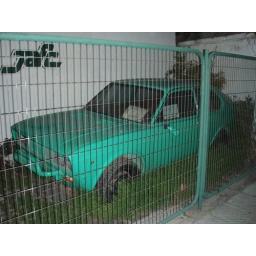
over grown green car